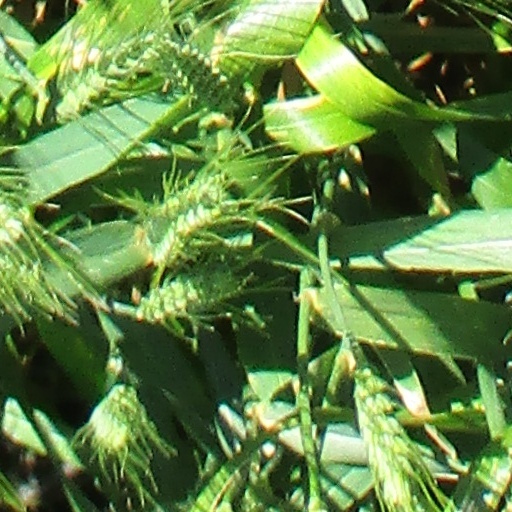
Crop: wheat